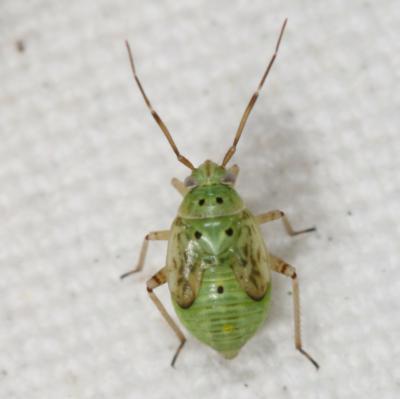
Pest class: lygus_bug